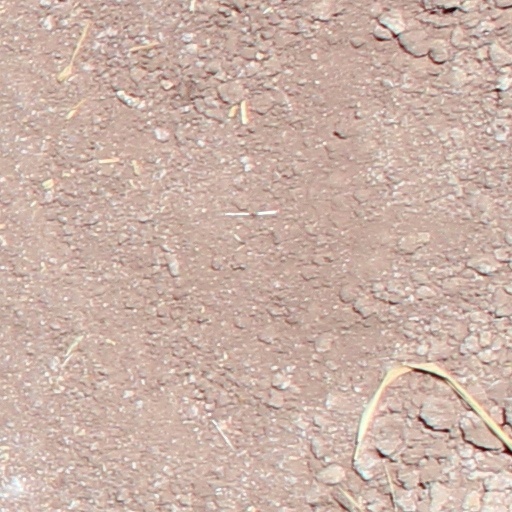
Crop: wheat